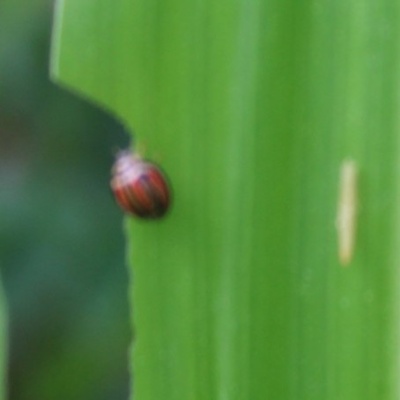
Crop: Maize
Condition: leaf beetle